Cotton-top tamarin

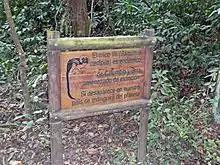
A sign in Tayrona National Natural Park in northern Colombia pointing out the tamarin's endangered status in the only part of the world where it still exists

The cotton-top tamarin is restricted to a small area of northwest Colombia, between the Cauca and Magdalena Rivers to the south and east, the Atlantic coast to the north, and the Atrato River to the west. They are found exclusively in Colombia; 98% of their habitat has been destroyed. Historically, the entire area was suitable for the cotton-top tamarin, but due to habitat loss through deforestation, it survives in fragmented parks and reserves. One of the most important areas for the cotton-top is the Paramillo National Park, which consists of of primary and secondary forests.